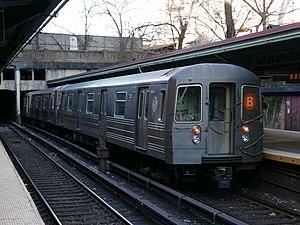
La B Sixth Avenue Express est une ligne du métro de New York. Sa couleur est l'orange, étant donné qu'elle circule sur l'IND Sixth Avenue Line sur la majorité de son tracé à Manhattan. Elle est issue du réseau de l'ancien Independent Subway System, rattachée à la Division B.